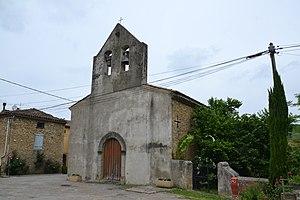
L'église d'Engraviès, commune de Dun (Ariège, France).
Engraviès est une localité de Dun et une ancienne commune française, arrosée par le Douctouyre et située dans le département de l'Ariège en région Occitanie.
Dun est une commune française, située dans le département de l'Ariège en région Occitanie.